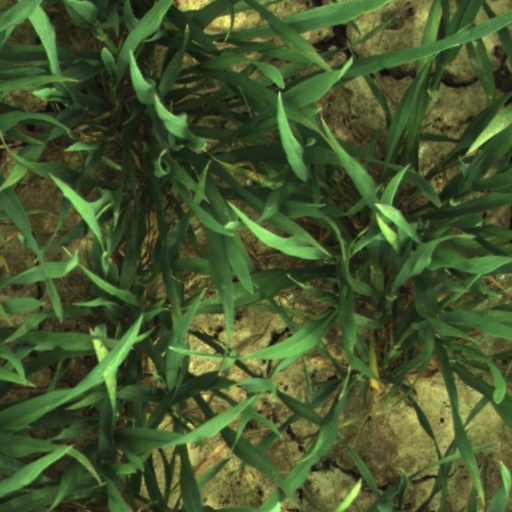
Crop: wheat